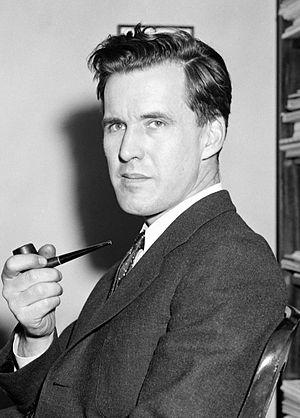
Horace Jeremiah Voorhis dit Jerry Voorhis, né le 6 avril 1901 à Ottawa, au Kansas et décédé le 11 septembre 1984, en Californie est un homme politique américain.